Halyomorpha

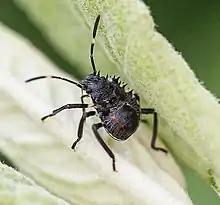
Brown Marmorated Stink Bug (Halyomorpha halys) nymph

Halyomorpha is a genus of shield bugs in the subfamily Pentatominae and tribe Cappaeini, erected by G. Mayr. This genus probably has an Asian centre of origin, but "Halyomorpha halys", the brown marmorated stink bug, is an invasive species with a world-wide distribution.